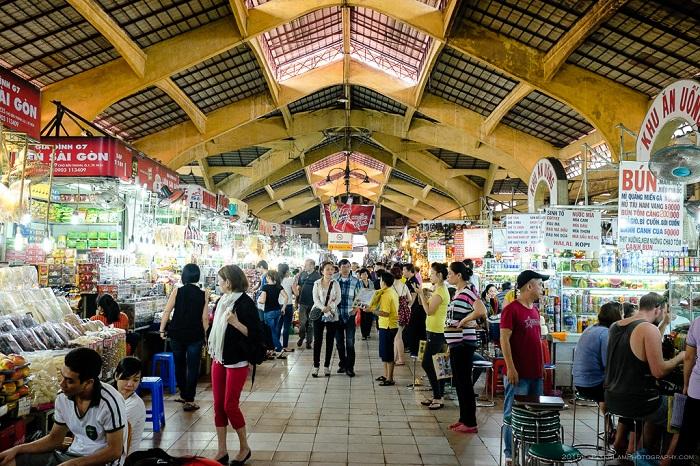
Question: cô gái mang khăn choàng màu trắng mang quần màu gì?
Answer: quần màu đỏ